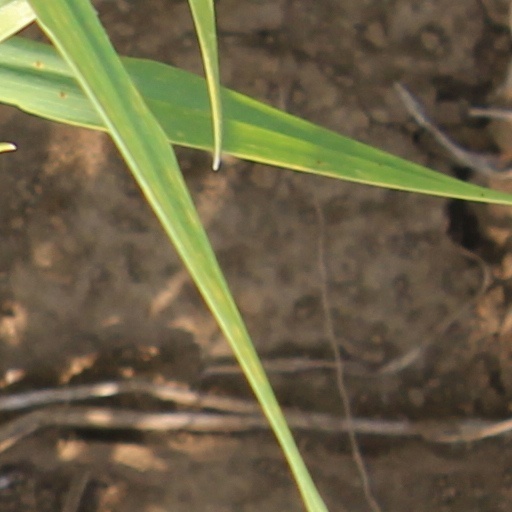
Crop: wheat